Kendall Square Research

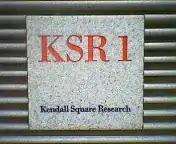
KSR1 logo

Kendall Square Research (KSR) was a supercomputer company headquartered originally in Kendall Square in Cambridge, Massachusetts in 1986, near Massachusetts Institute of Technology (MIT). It was co-founded by Steven Frank and Henry Burkhardt III, who had formerly helped found Data General and Encore Computer and was one of the original team that designed the PDP-8. KSR produced two models of supercomputer, the KSR1 and KSR2. It went bankrupt in 1994.